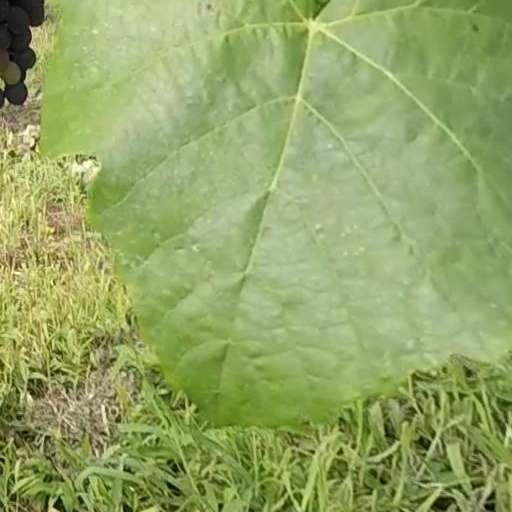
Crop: grape